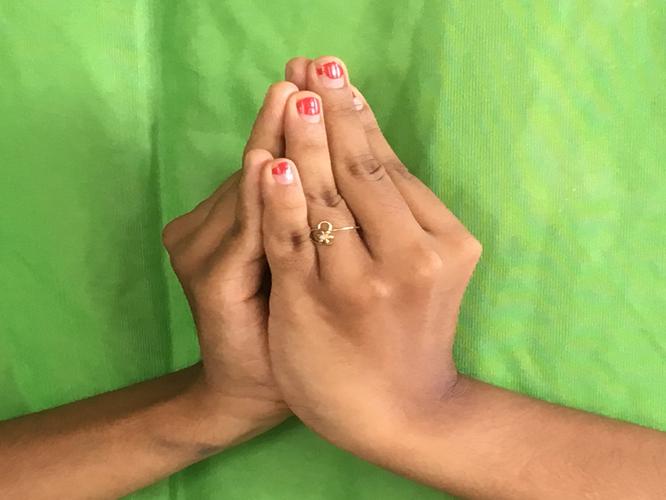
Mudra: Kapotham
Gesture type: double_hand